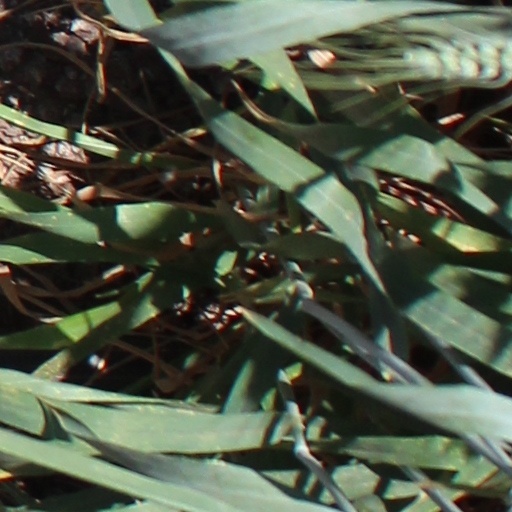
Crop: wheat